Death and funeral of Corazon Aquino

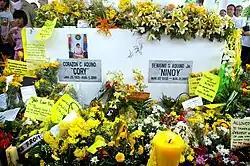
Corazon Aquino was buried beside her husband Ninoy at the Manila Memorial Park in Parañaque, Philippines, Her son Benigno Aquino III was later interred next to them.

Attendance at the burial were originally restricted to Aquino's family and close friends, but the crowd broke through the security barriers after the last of the convoy's coaches entered the gates of Manila Memorial. Though the crowd was inside the memorial park, they maintained a respectful distance from the mausoleum.